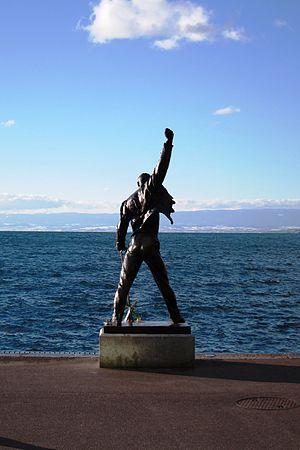
La statue de Freddie Mercury est une sculpture en bronze située à Montreux, dans le canton de Vaud, en Suisse au bord du lac Léman. Elle rend hommage à l'auteur-compositeur-interprète et musicien britannique du groupe Queen Freddie Mercury. Elle fut sculptée par la sculpteuse tchèque Irena Sedlecká.